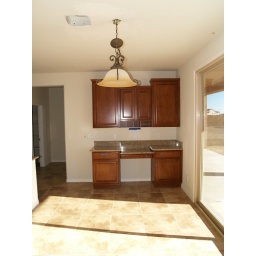
built in bill payment desk how nice of them huh. It is in the kitchen